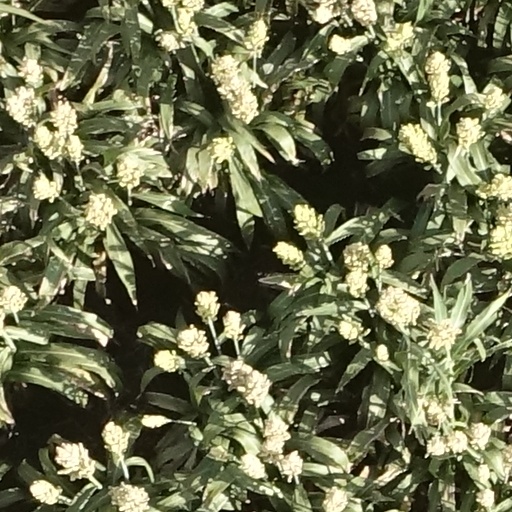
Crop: sorghum